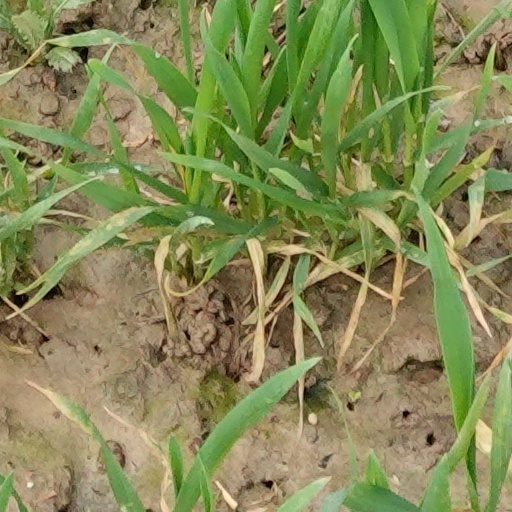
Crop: wheat